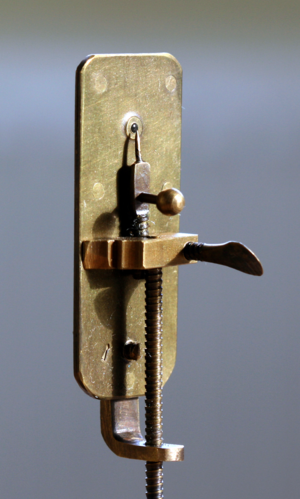
Antoni van Leeuwenhoek, né le 24 octobre 1632 à Delft et mort le 26 août 1723 dans la même ville, est un commerçant et savant néerlandais, connu pour ses améliorations du microscope et comme l'un des précurseurs de la biologie cellulaire et de la microbiologie. Il a de facto poursuivi l'œuvre de Jan Swammerdam, qui vivait à Amsterdam.
Godefroy Wendelin montre que la troisième loi de Kepler s'applique aux satellites de Jupiter.